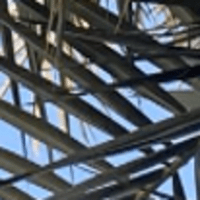
Label: Healthy sample